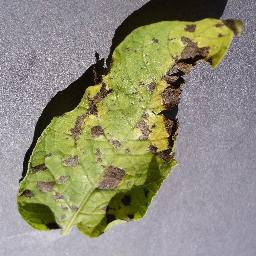
Etiqueta: Tizon_Temprano